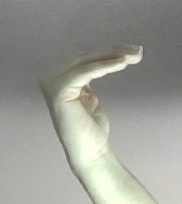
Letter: haa